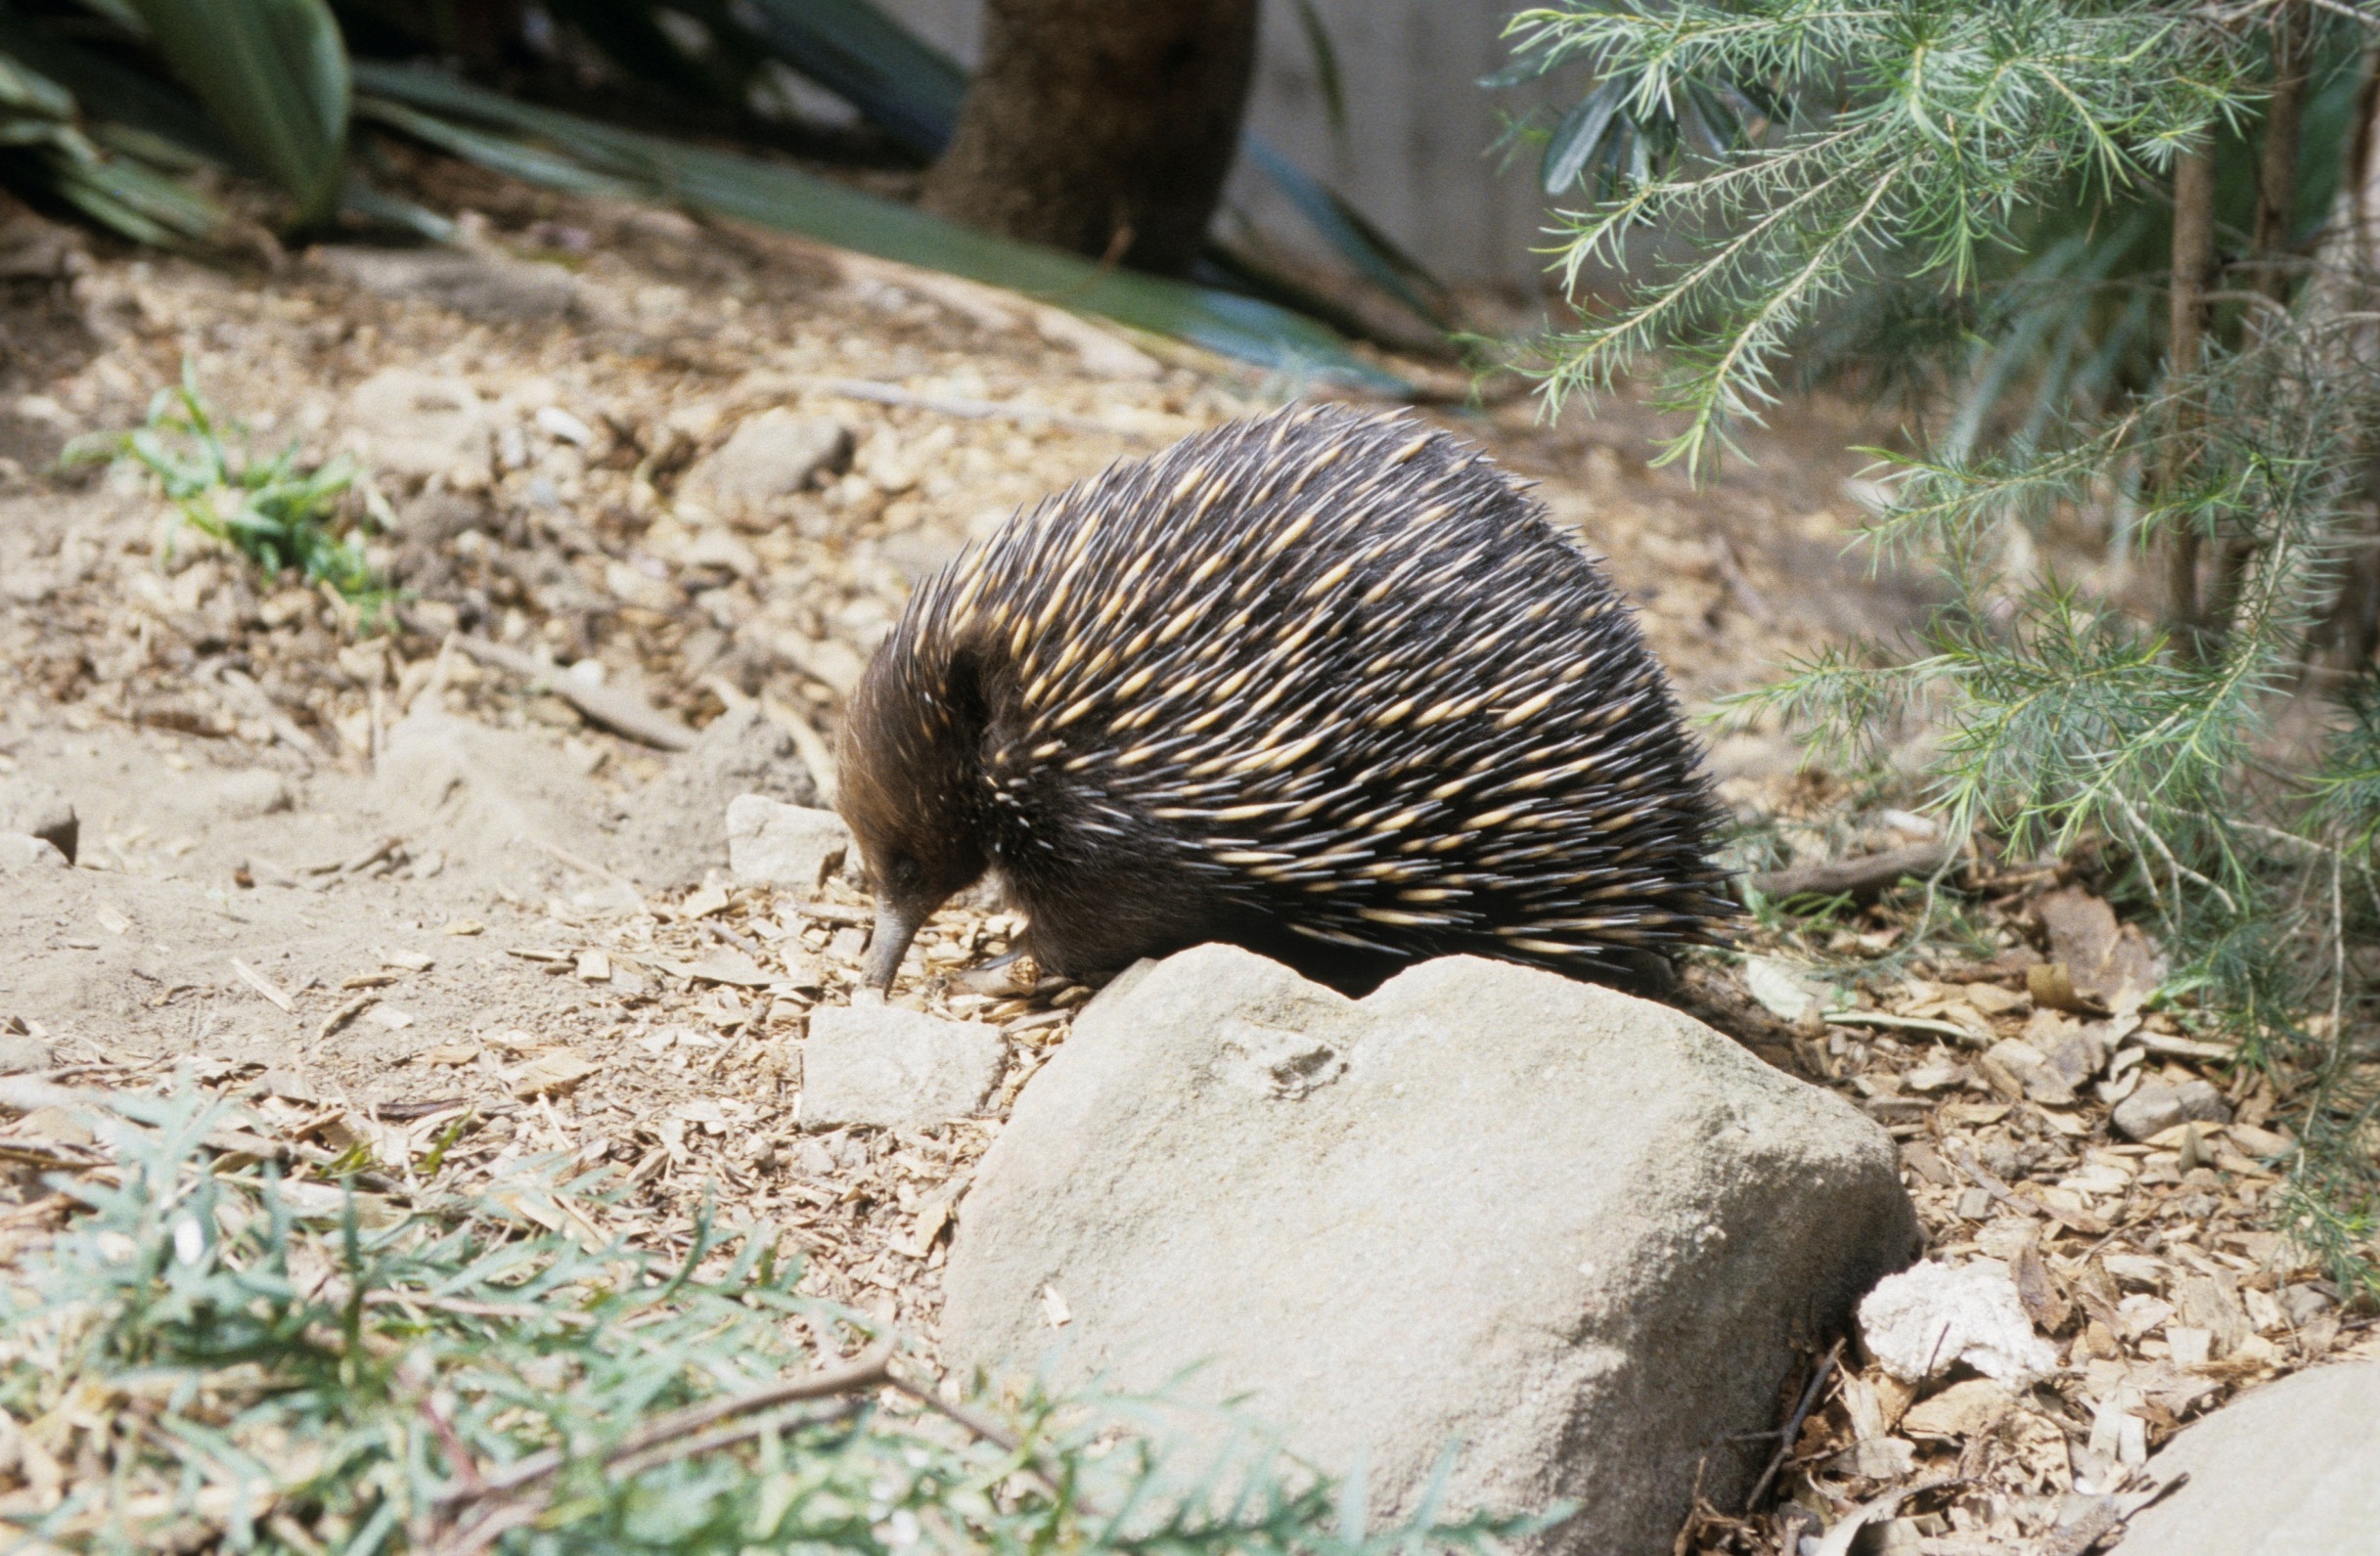
animal, wildlife, zoo, mammal, fauna, australia, hedgehog, animals, vertebrate, animal world, porcupine, echidna, erinaceidae, echidnas